History of Dublin

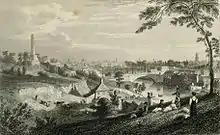
Dublin (from the Phoenix Park)

Many of the city's notable Georgian buildings and street scape schemes were built during the 18th century. In terms of street layout, at the beginning of the 18th century Dublin was a medieval city akin to Paris. Over the course of the 18th century (as Paris would in the 19th century), Dublin underwent a major rebuilding, with the Wide Streets Commission demolishing many of the narrow medieval streets and replacing them with large Georgian streets. Among the notable streets to appear following this redesign were Sackville Street (now called O'Connell Street), Dame Street, Westmoreland Street, and D'Olier Street. Five major Georgian squares were also laid out: Rutland Square (now called Parnell Square) and Mountjoy Square on the northside of the River Liffey, and Merrion Square, Fitzwilliam Square, and Saint Stephen's Green on the southside. Initially the most prosperous residences of peers were located on the northside, on places like Henrietta Street and Rutland Square. However the decision of the Earl of Kildare (Ireland's premier peer, later made Duke of Leinster), to build his new townhouse, Kildare House (later renamed Leinster House) on the southside led to a rush from peers to also build new houses on the southside, on or around the three major southern squares.